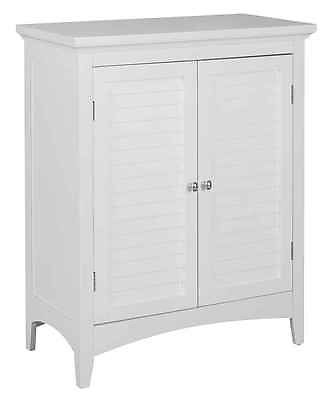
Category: cabinet